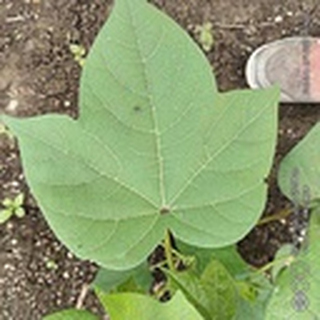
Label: healthy_cotton